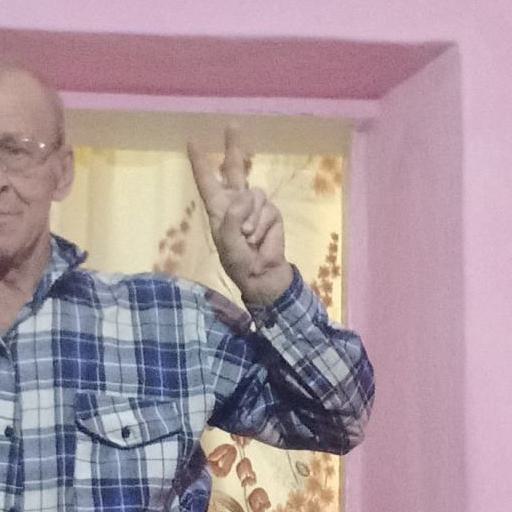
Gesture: peace